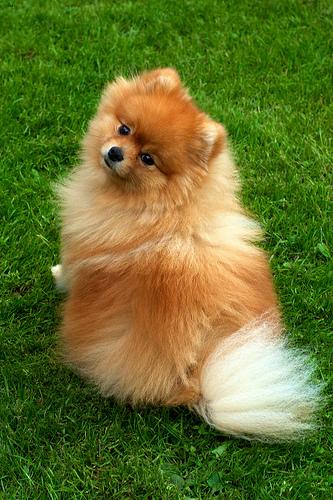
Breed: pomeranian